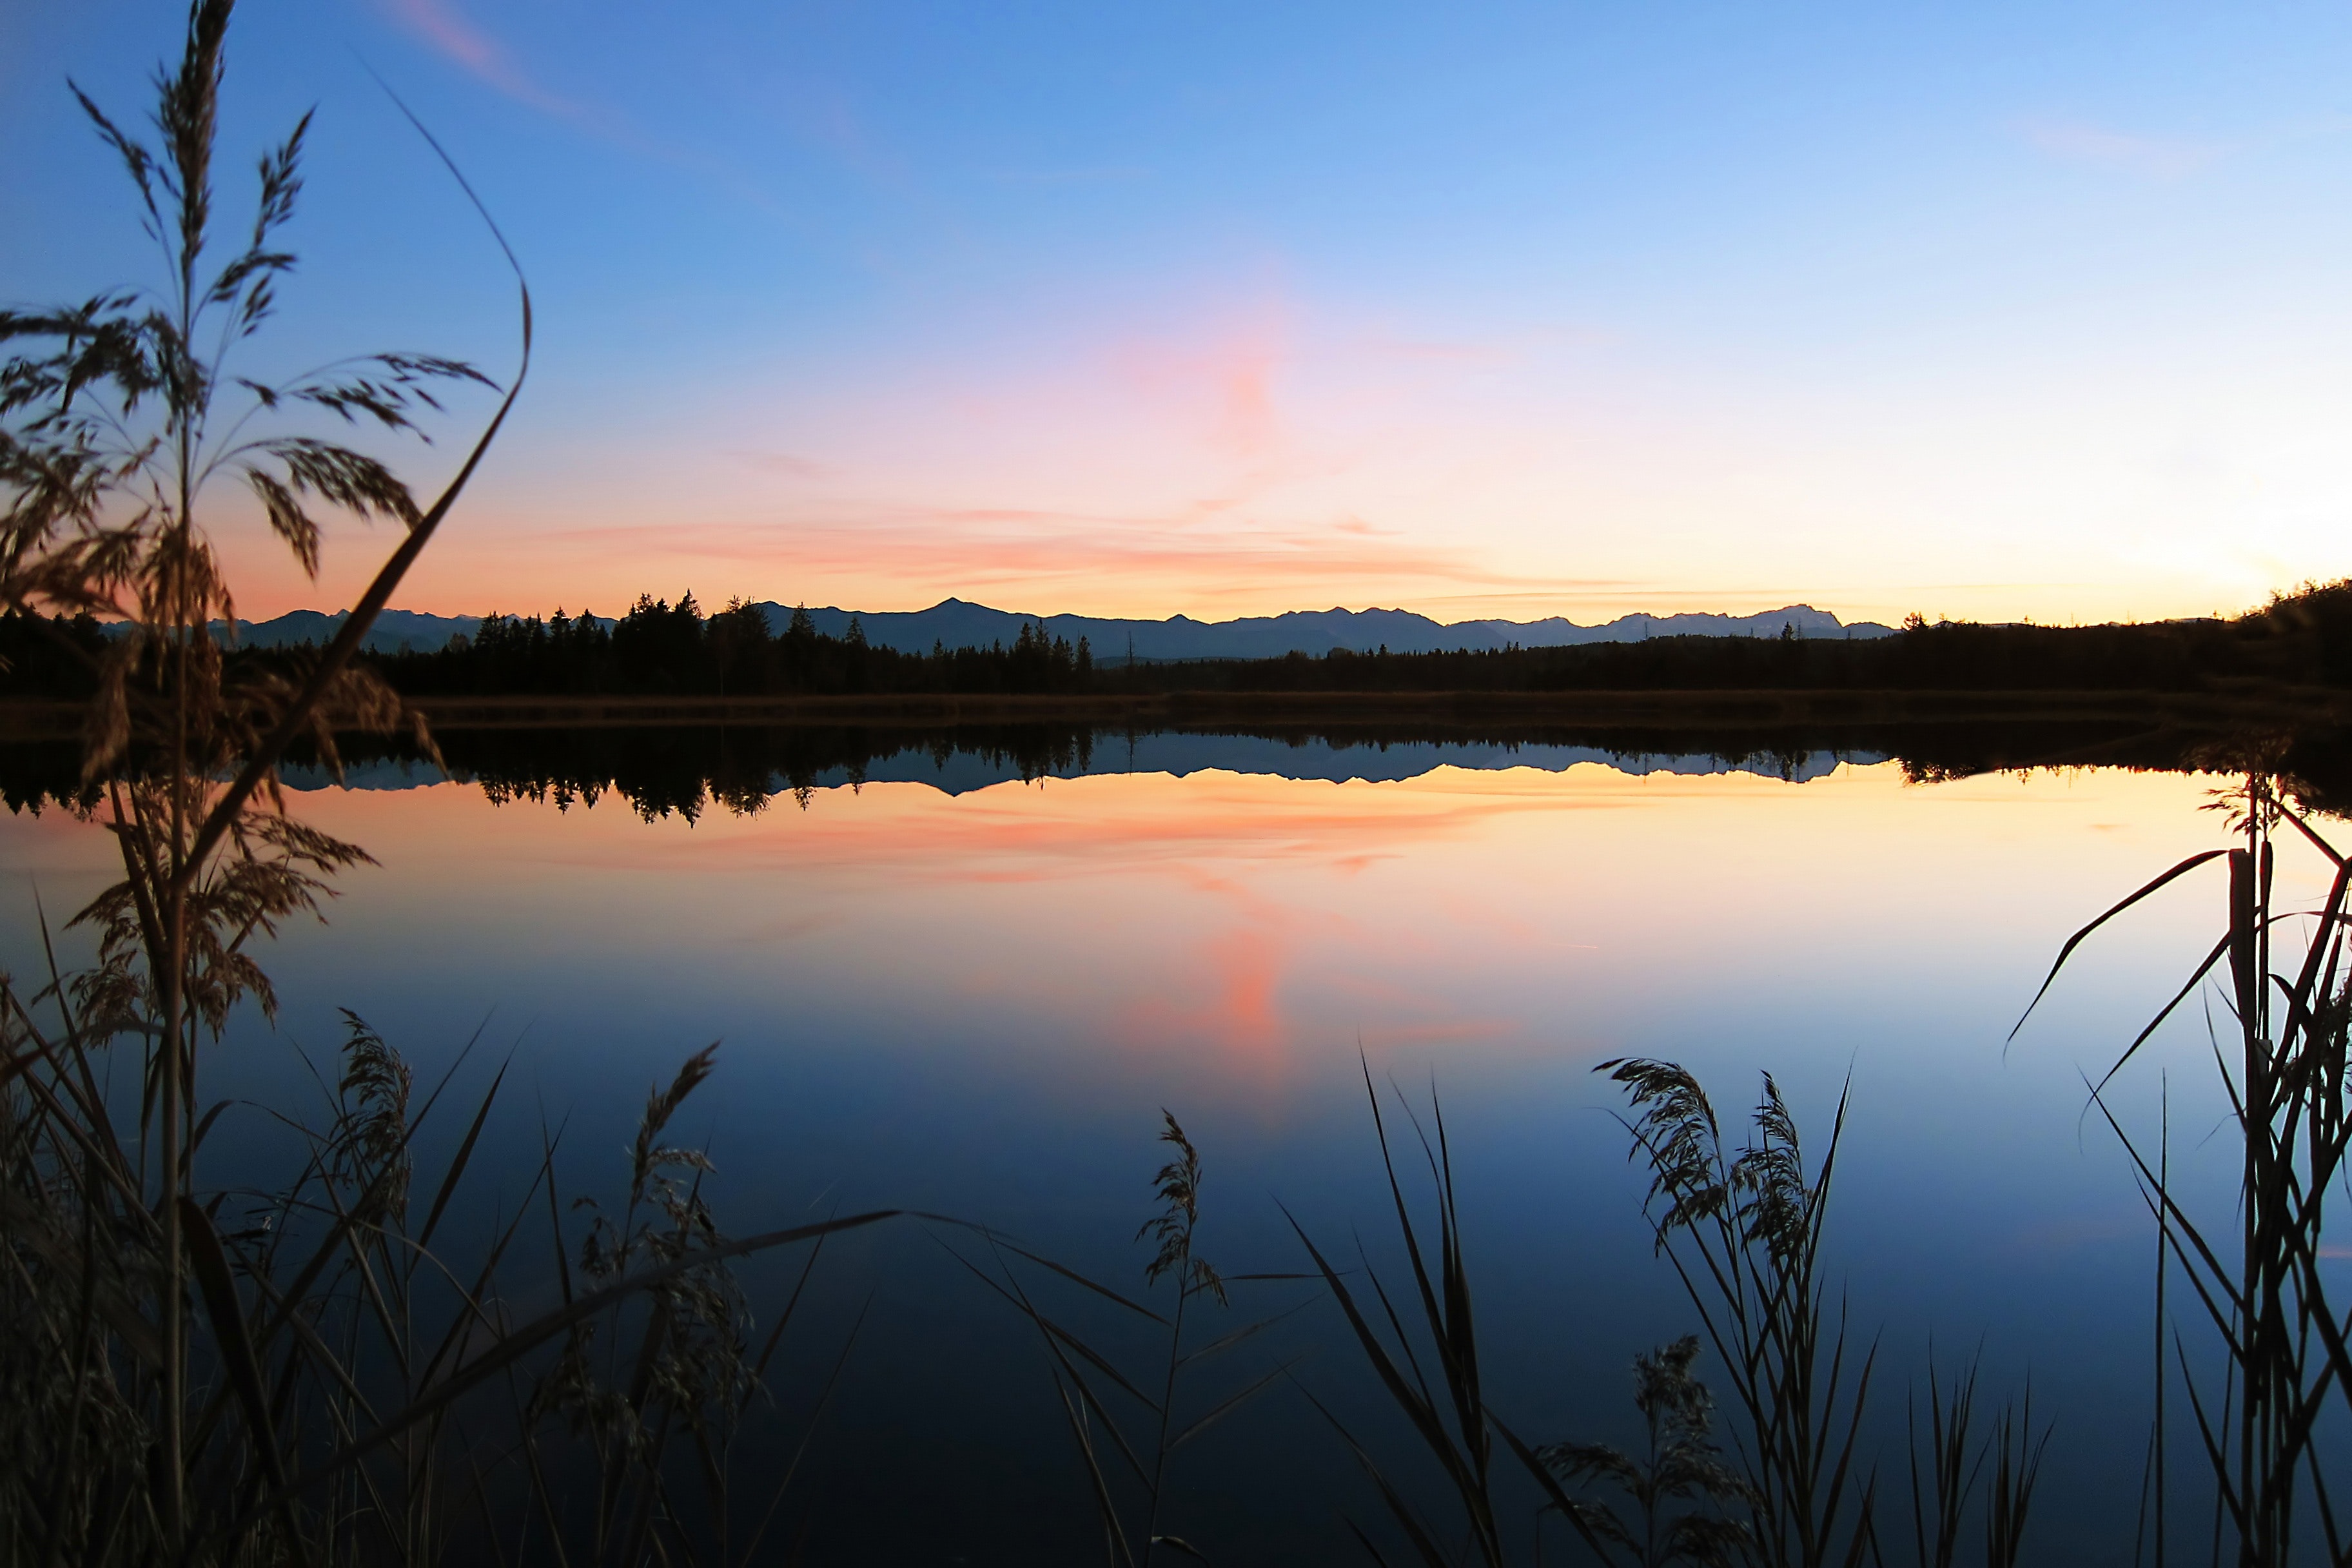
sky, body of water, water, nature, natural landscape, reflection, lake, cloud, horizon, evening, sunset, dusk, natural environment, morning, loch, tree, nature reserve, water resources, reservoir, atmospheric phenomenon, wilderness, sunrise, marsh, dawn, river, grass family, calm, afterglow, landscape, wetland, pond, bank, branch, inlet, sea, sunlight, bog, mountain, ocean, floodplain, meteorological phenomenon, hill, lake district, sound